Javier Báez

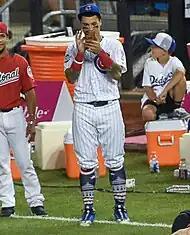
Báez during the 2018 Home Run Derby

On April 10, Báez hit two home runs against the Pittsburgh Pirates. The next day against the Pirates, Báez hit two home runs again. On May 19, Amir Garrett of the Cincinnati Reds struck out Báez and yelled in excitement. Báez approached Garrett and a benches-clearing brawl ensued.